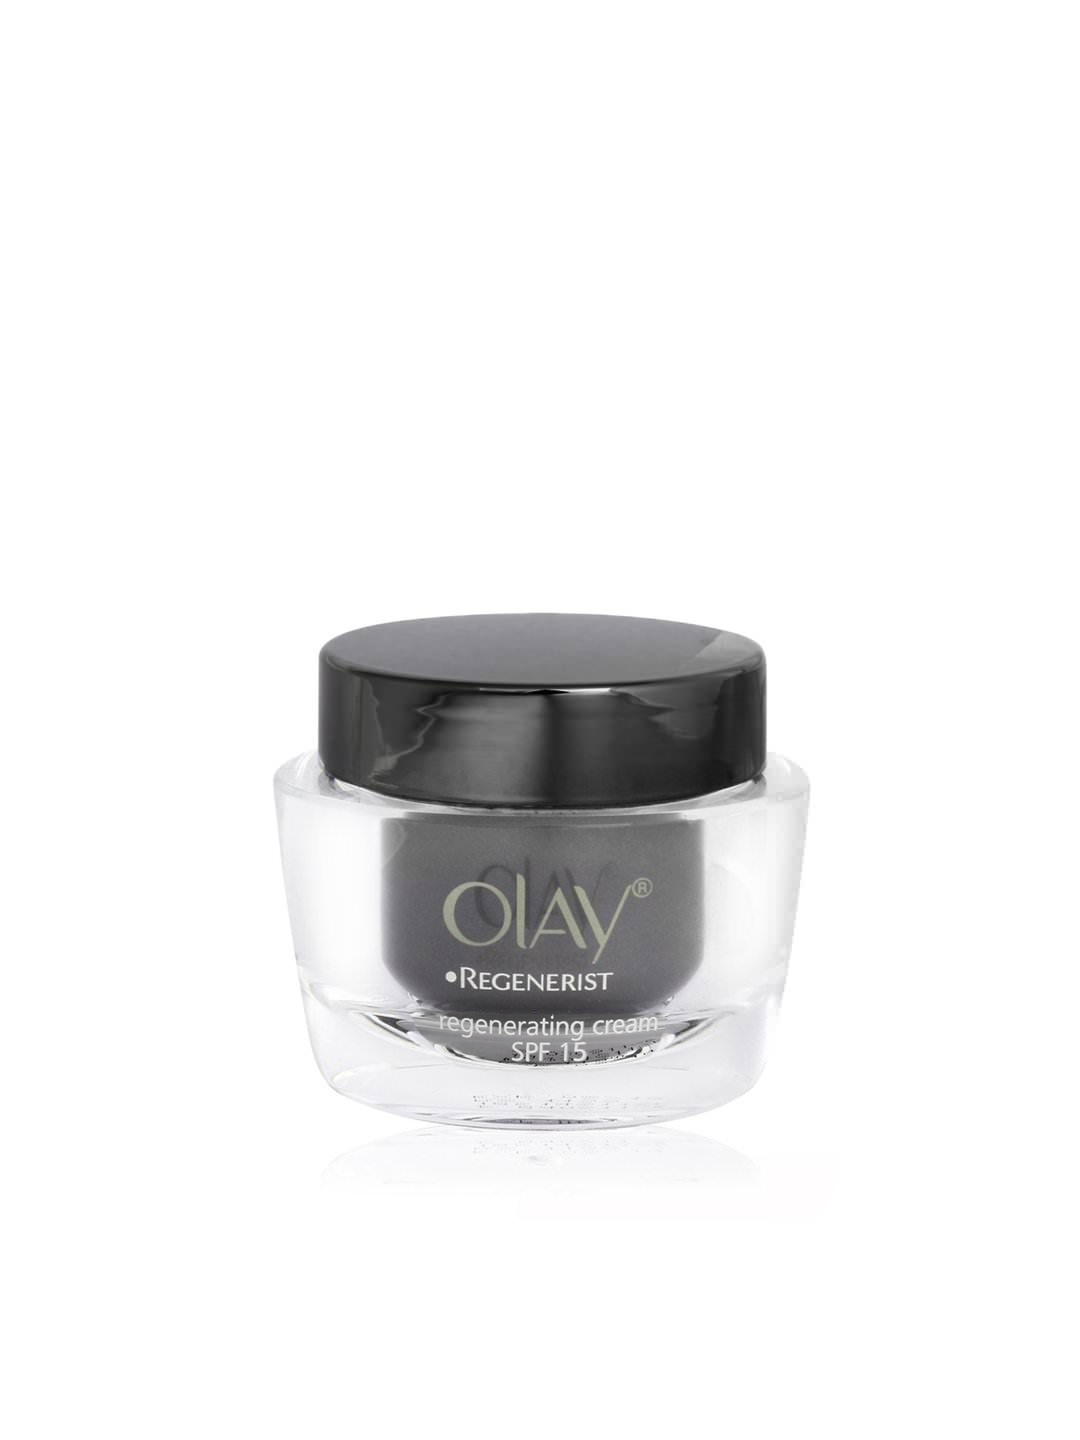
Olay Women Regenerist Regenerating Day Cream
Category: Personal Care / Skin / Face Moisturisers
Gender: Women
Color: Black
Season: Spring 2017
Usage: Casual